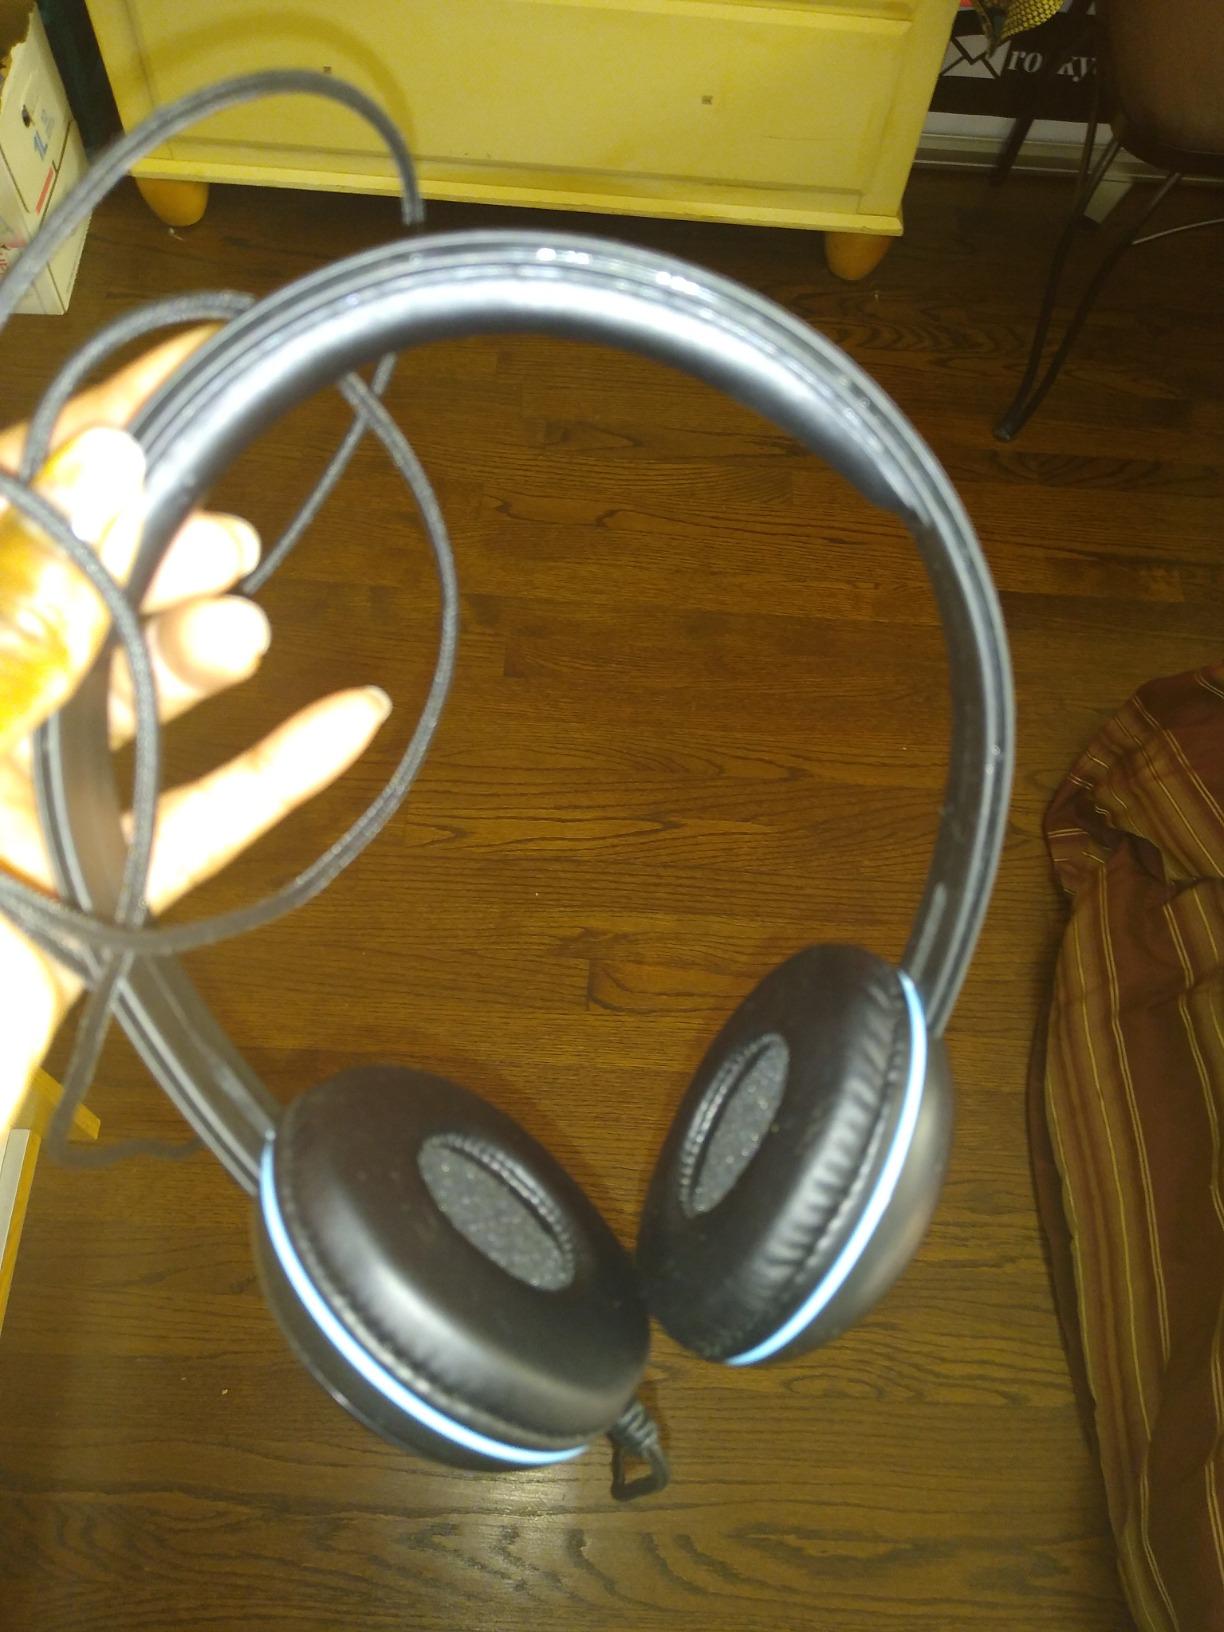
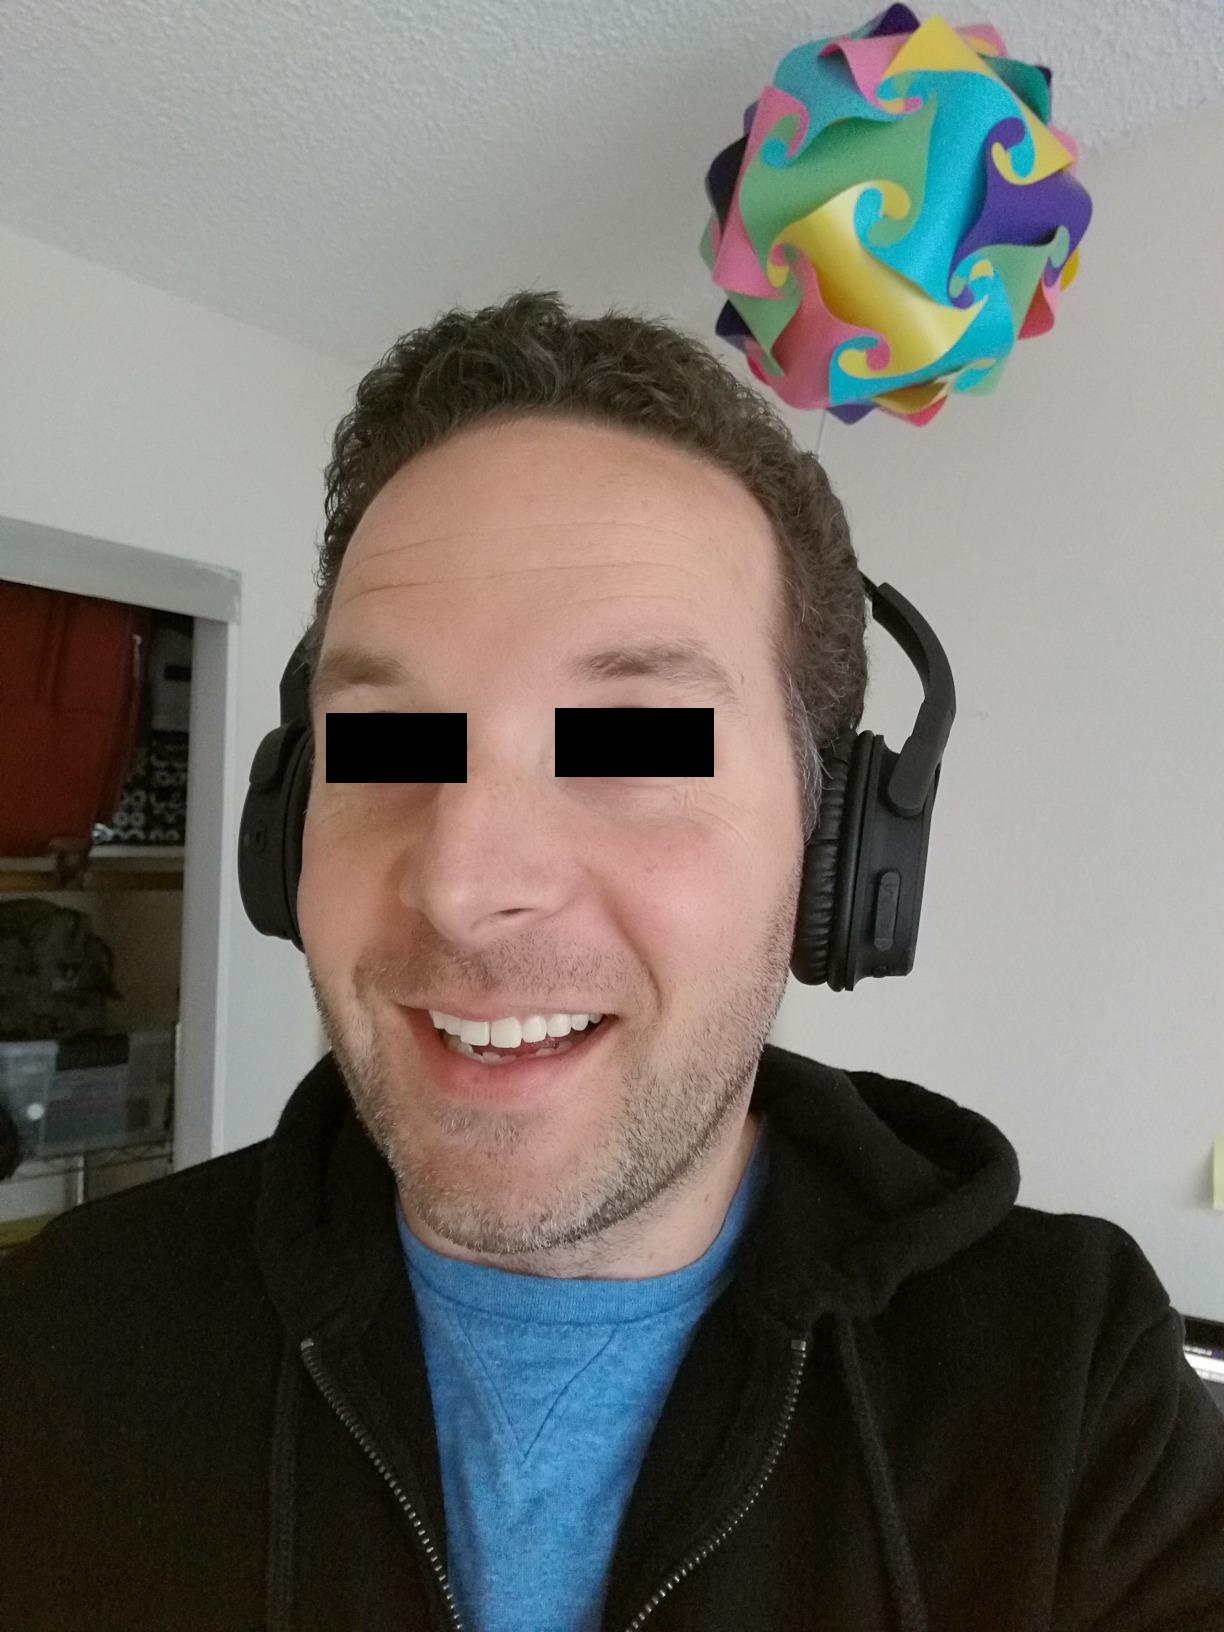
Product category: headphones
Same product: no